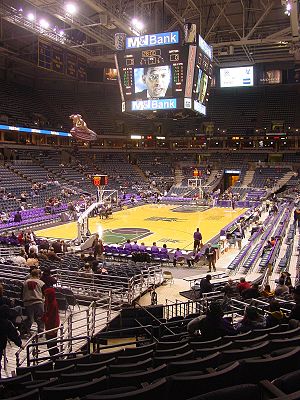
Bradley Center
BMO Harris Bradley Center
BMO Harris Bradley Center er en sportsarena i Milwaukee i Wisconsin, USA, der er hjemmebane for NBA-holdet Milwaukee Bucks. Arenaen har plads til ca. 19.000 tilskuere, og blev indviet 1. oktober 1988.